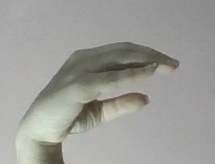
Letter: jeem